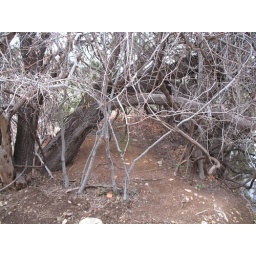
A sign to Bob that he should plant a vineyard here. Colibri Vineyards, near Portal, AZ